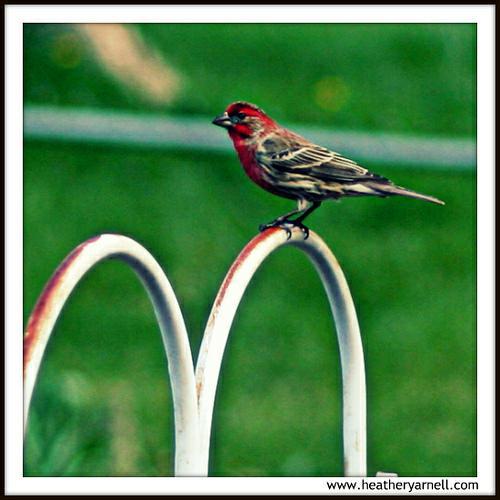
A photo of a purple finch